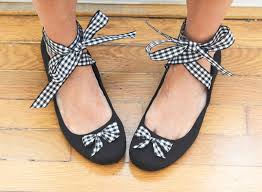
Label: Ballet Flat